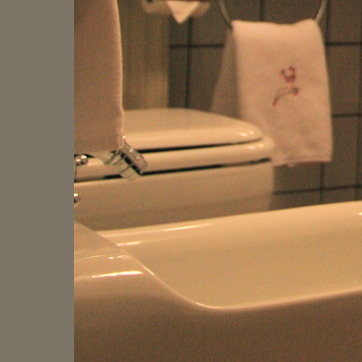
Material: ceramic